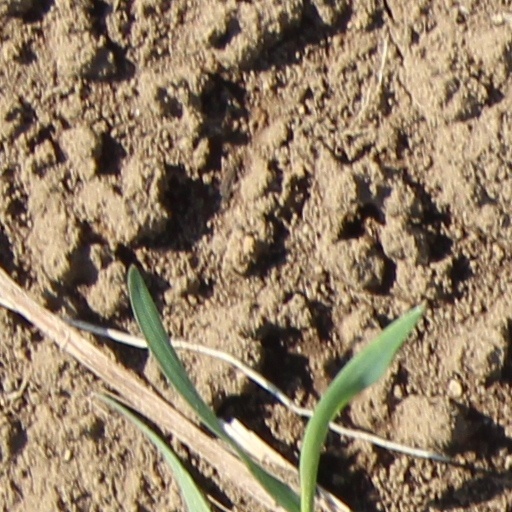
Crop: wheat